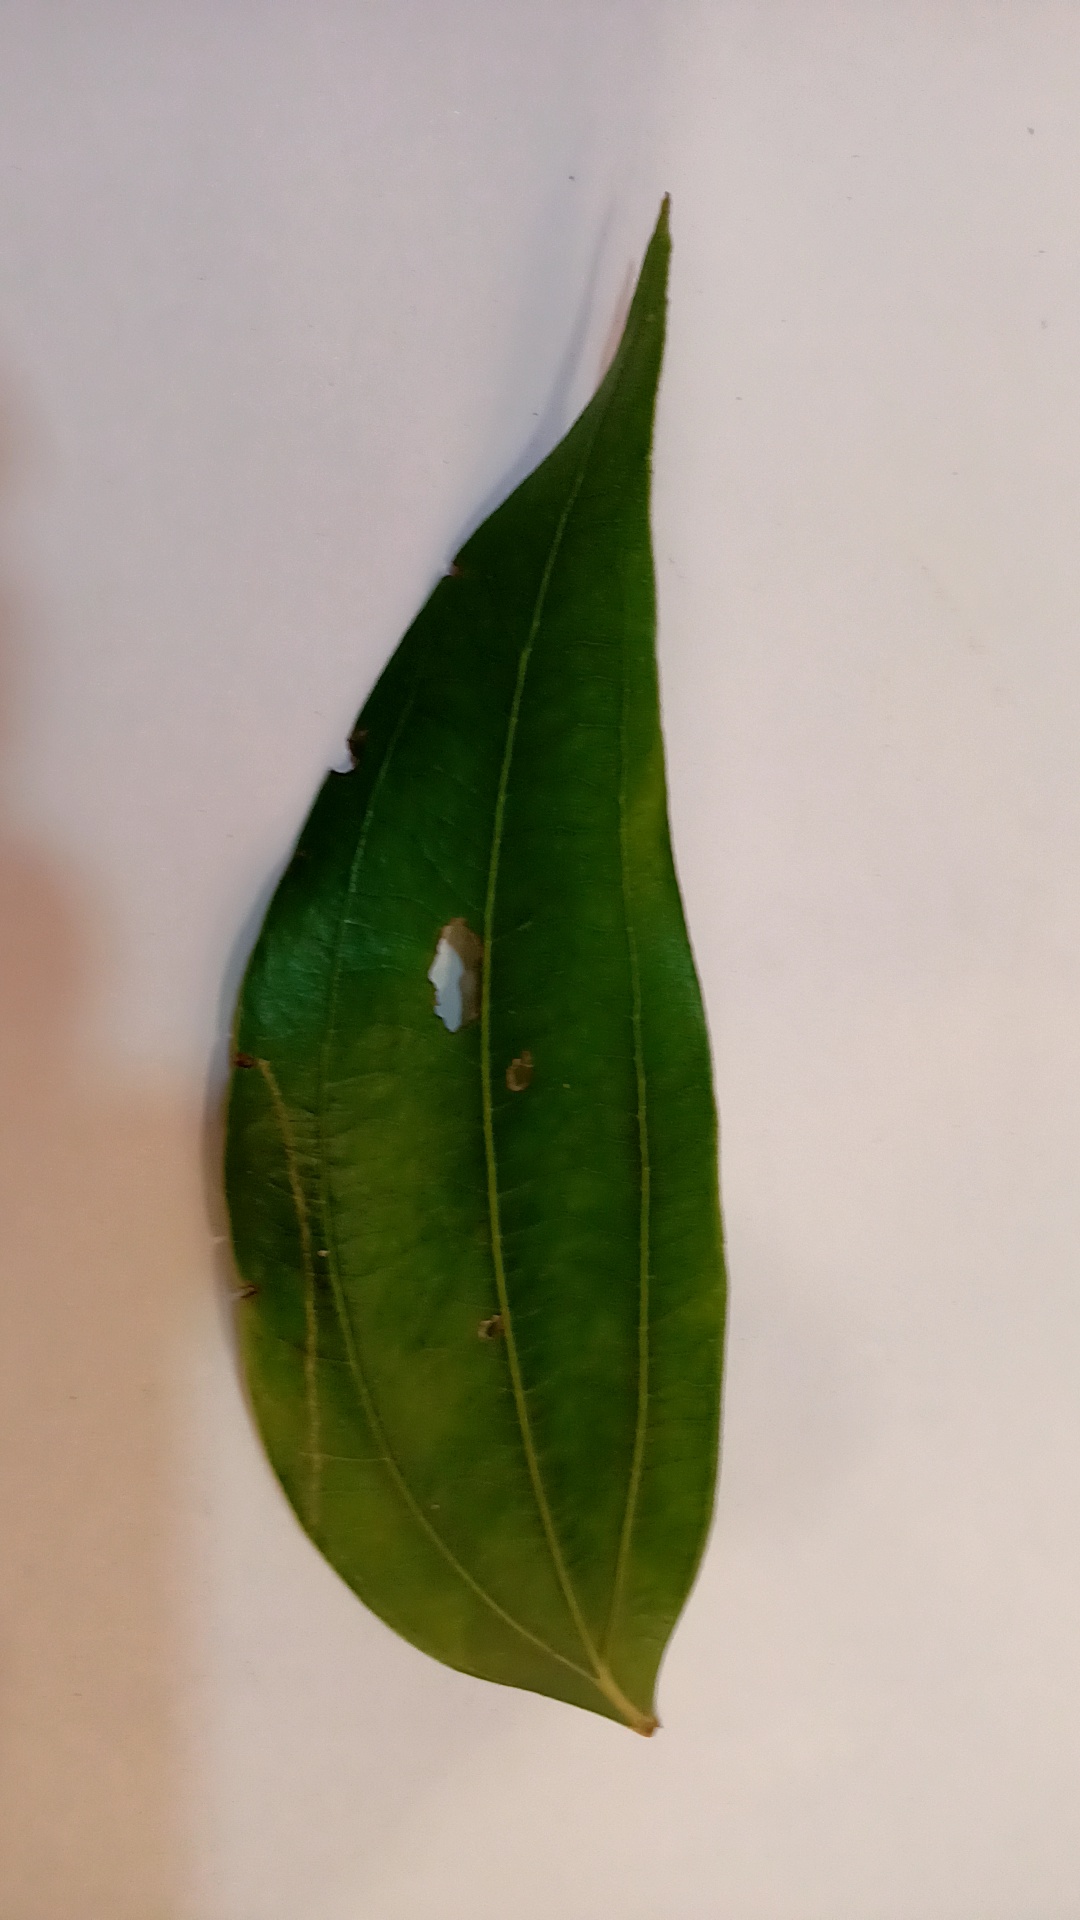
Label: Disease